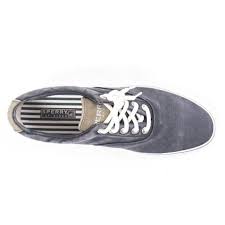
Label: Boat